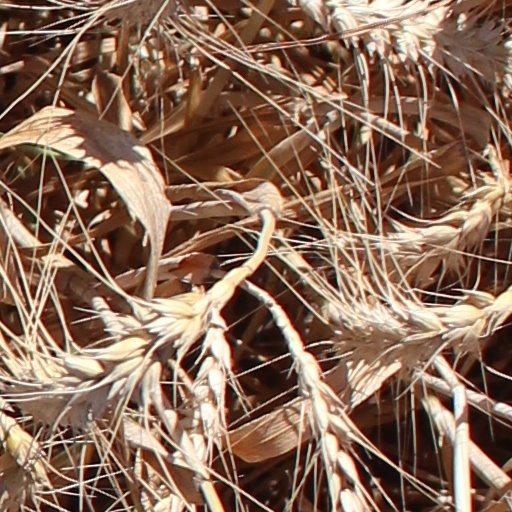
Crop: wheat